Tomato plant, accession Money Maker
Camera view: horizontal (90 deg, fisheye); turntable rotation: 210 degrees
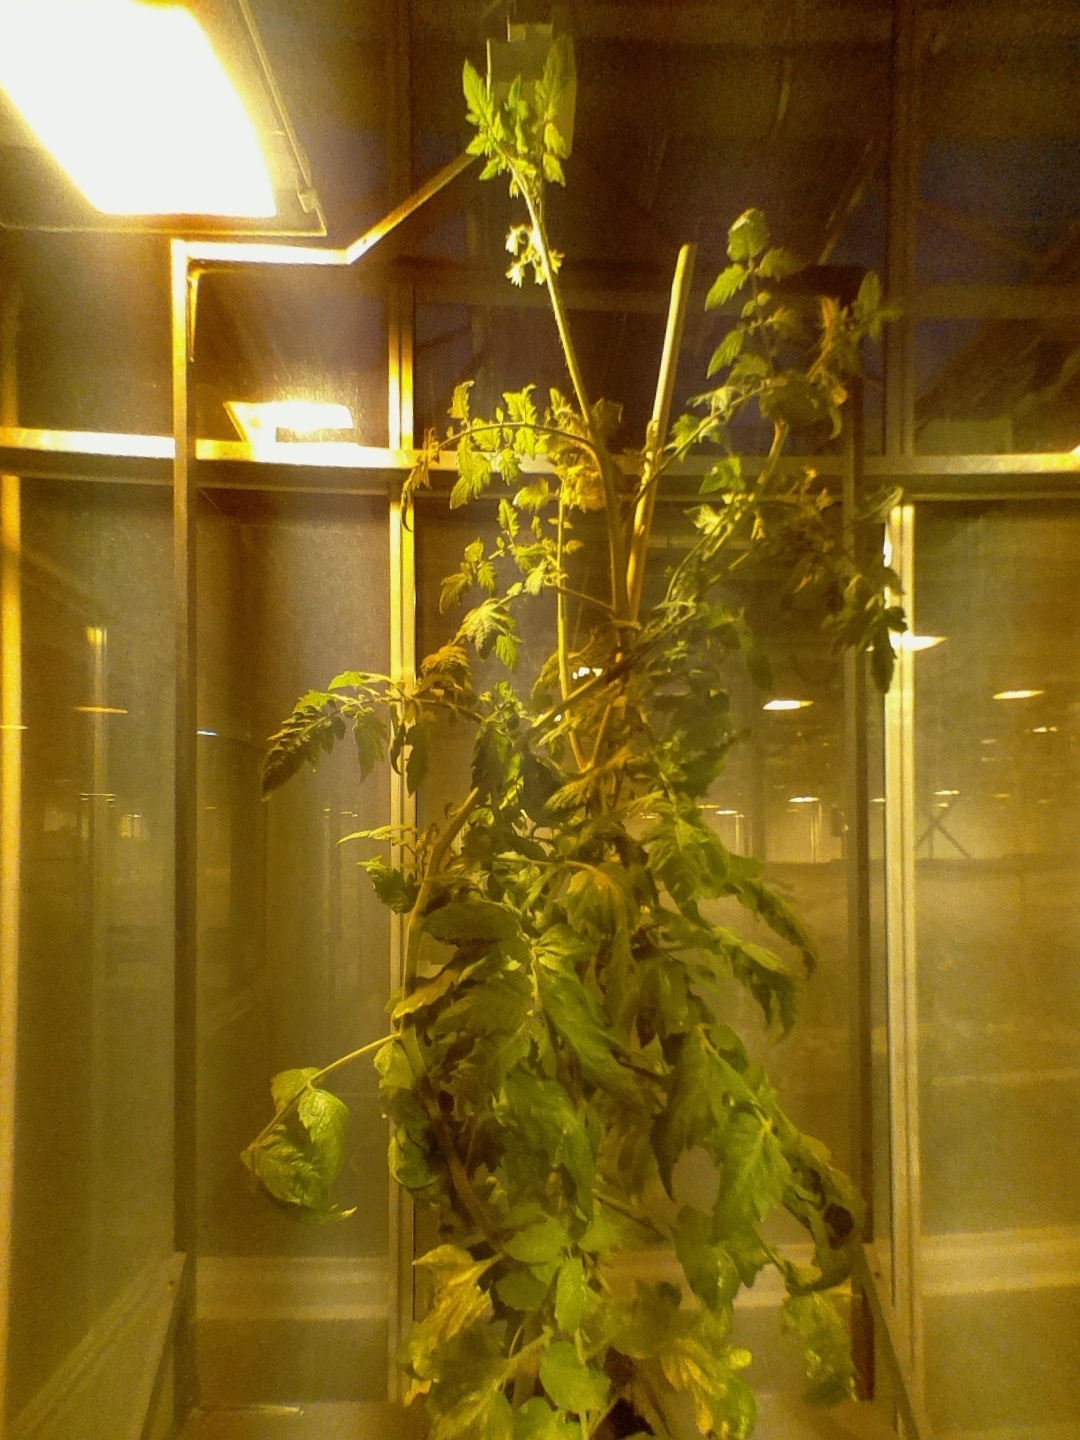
BBCH growth stage 73: 30%-40% of final fruit size